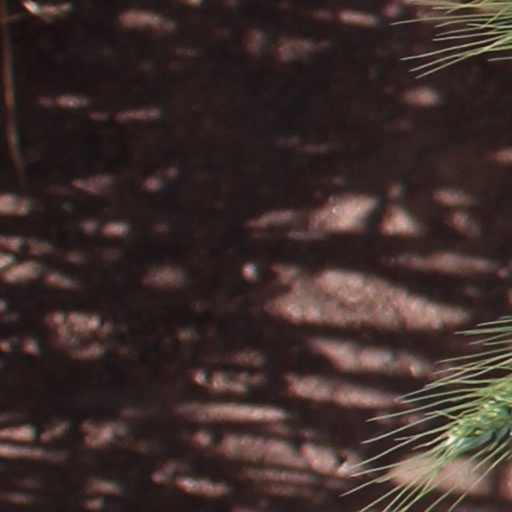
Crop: wheat